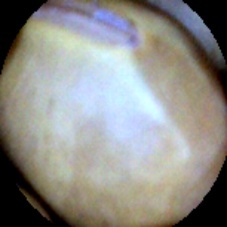
Label: Intact